Cessna

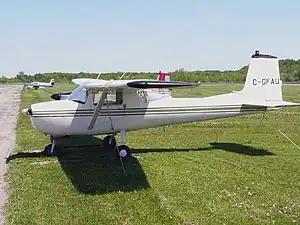
1965 Cessna 150 with "omni-vision" rear windows

On November 27, 2007, Cessna announced the then-new Cessna 162 would be built in China by Shenyang Aircraft Corporation, which is a subsidiary of the China Aviation Industry Corporation I (AVIC I), a Chinese government-owned consortium of aircraft manufacturers. Cessna reported that the decision was made to save money and because the company had no more plant capacity in the United States at the time. Cessna received much negative feedback for this decision, with complaints centering on the recent quality problems with Chinese production of other consumer products, China's human rights record, exporting of jobs and China's less than friendly political relationship with the United States. The customer backlash surprised Cessna and resulted in a company public relations campaign. In early 2009, the company attracted further criticism for continuing plans to build the 162 in China while laying off large numbers of workers in the United States. In the end, the Cessna 162 was not a commercial success and only a small number were delivered before production was cancelled.